Trial by Jury

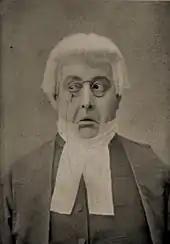
Rutland Barrington as the Learned Judge

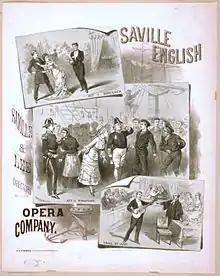
Poster advertising operettas by Gilbert & Sullivan; includes Trial by Jury

Starting in 1877, "Trial by Jury" was often given at benefit performances, usually for an actor or actress who had fallen on hard times, but occasionally for other causes. These were glittering affairs, with various celebrities appearing in principal roles or as part of the chorus. Gilbert himself played the silent role of the Associate on at least four occasions.